Ernst Stromer

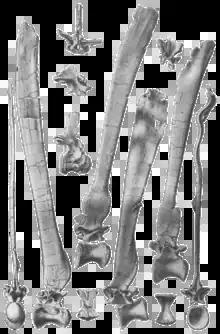
An illustration by Stromer detailing the neural spines of "Spinosaurus"

On 7 November 1910, Stromer arrived in Alexandria, Egypt, aboard the Norddeutscher Lloyd steamship "Cleopatra". After a two-day setback imposed by a temporary quarantine, the expedition set out by train to arrive in Cairo the next day. This was his third expedition to Egypt.